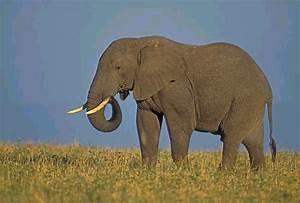
elephant